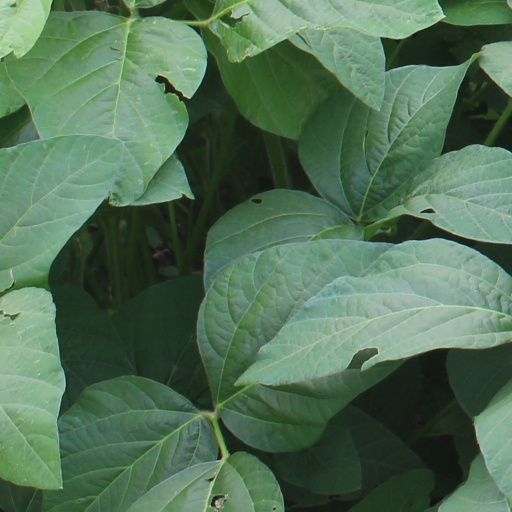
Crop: soybean